Narayana Subramaniam

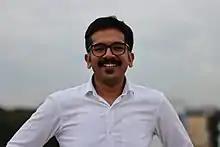
Narayana Subramaniam in 2020

Dr. Narayana Subramaniam is an Indian singer, author and head and neck surgical oncologist. He is the son of violinist and composer Dr. L. Subramaniam and Viji Subramaniam. His father married Playback singer Kavita Krishnamurti in 1999.